Ally Was Screaming

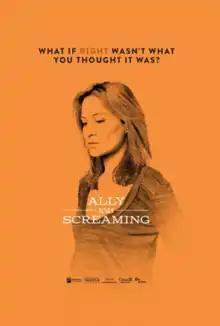

Ally was Screaming is a 2014 Canadian dark comedy-thriller film written and directed by Jeremy Thomas, as well as his second feature film. The film explores the psychological and moral ramifications of "doing a bad thing in order to achieve a good result". Two men (Charlie Carrick and Giacomo Baessato) grieving for their best friend (Arielle Rombough) discover her winning lottery ticket. The men try to figure out how they can keep it, at first fantasizing, then actually debating, and finally plotting to murder the executrix of Ally's estate, her sister (Camille Sullivan), who otherwise would allow the winnings to go to their dead friend's abusive husband.